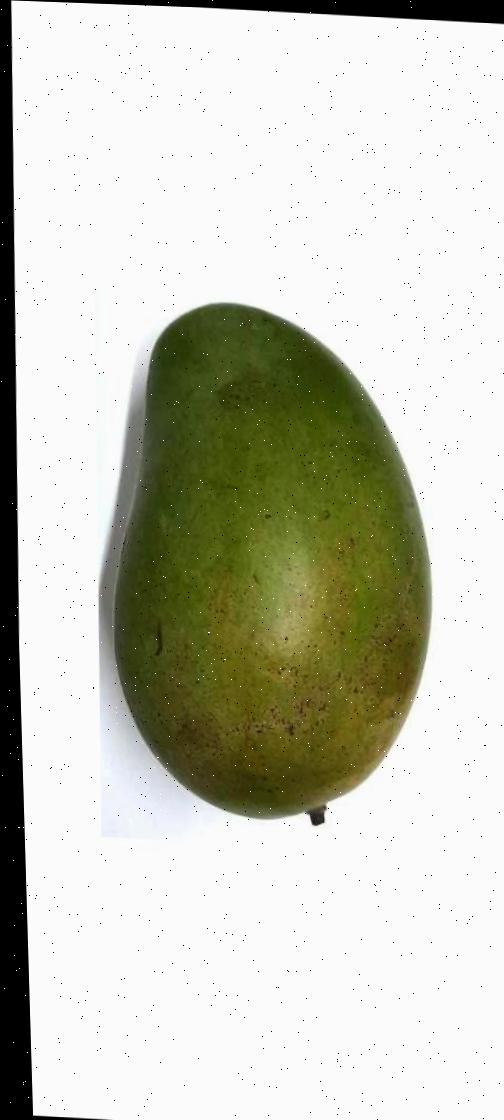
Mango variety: Rupali